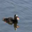
Label: bird